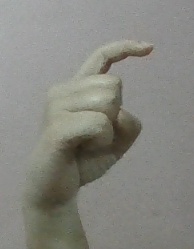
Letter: ra